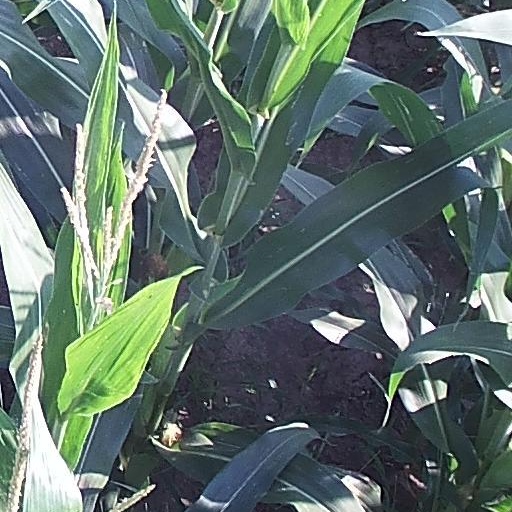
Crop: maize; corn